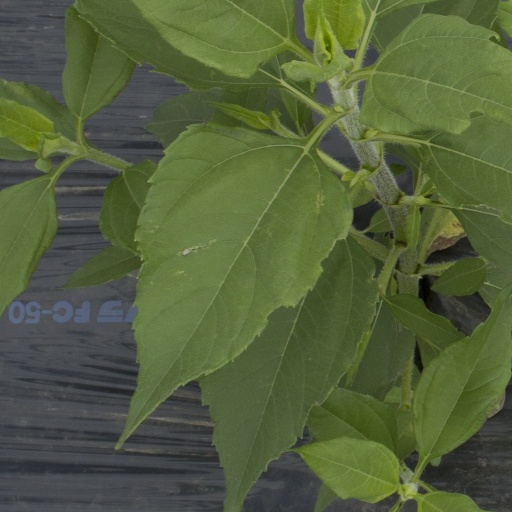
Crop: Jerusalem artichoke